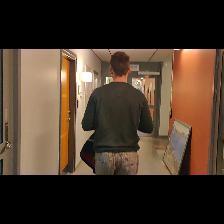
Label: Human